Social Democratic Party of Finland

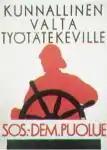

The party was founded as the Workers' Party of Finland in 1899, with its first meeting being held from 17–20 July in Turku. At the beginning of the 1900s the party presented demands as well as solutions to the tenant farmer question, the managing of employment, improvement of workers' rights, freedom of speech and an 8-hour work day.In its 1903 second party conference in Forssa, the party's name was renamed to the present form: Social Democratic Party of Finland, but the Grand Duchy of Finland's then governor-general Nikolay Bobrikov had outlawed the SDP from using "social democratic" in their name before, but this ban was not followed on by the party members when the name was changed. At the same time, the at the time radical Forssa Programme was agreed upon, which served as the official party platform until 1952. The goals of the programme were as follows: an 8-hour workday, a minimum wage, universal compulsory education and prohibition.